Madeleine Garrick

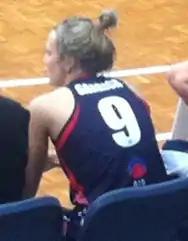
Garrick in 2012

Madeleine Claire Garrick (born 1 April 1992) is an Australian professional basketball player who competed in the Women's National Basketball League (WNBL). Garrick represented Australia in the 2017 FIBA Women's Asia Cup and 2019 FIBA 3x3 Asia Cup.